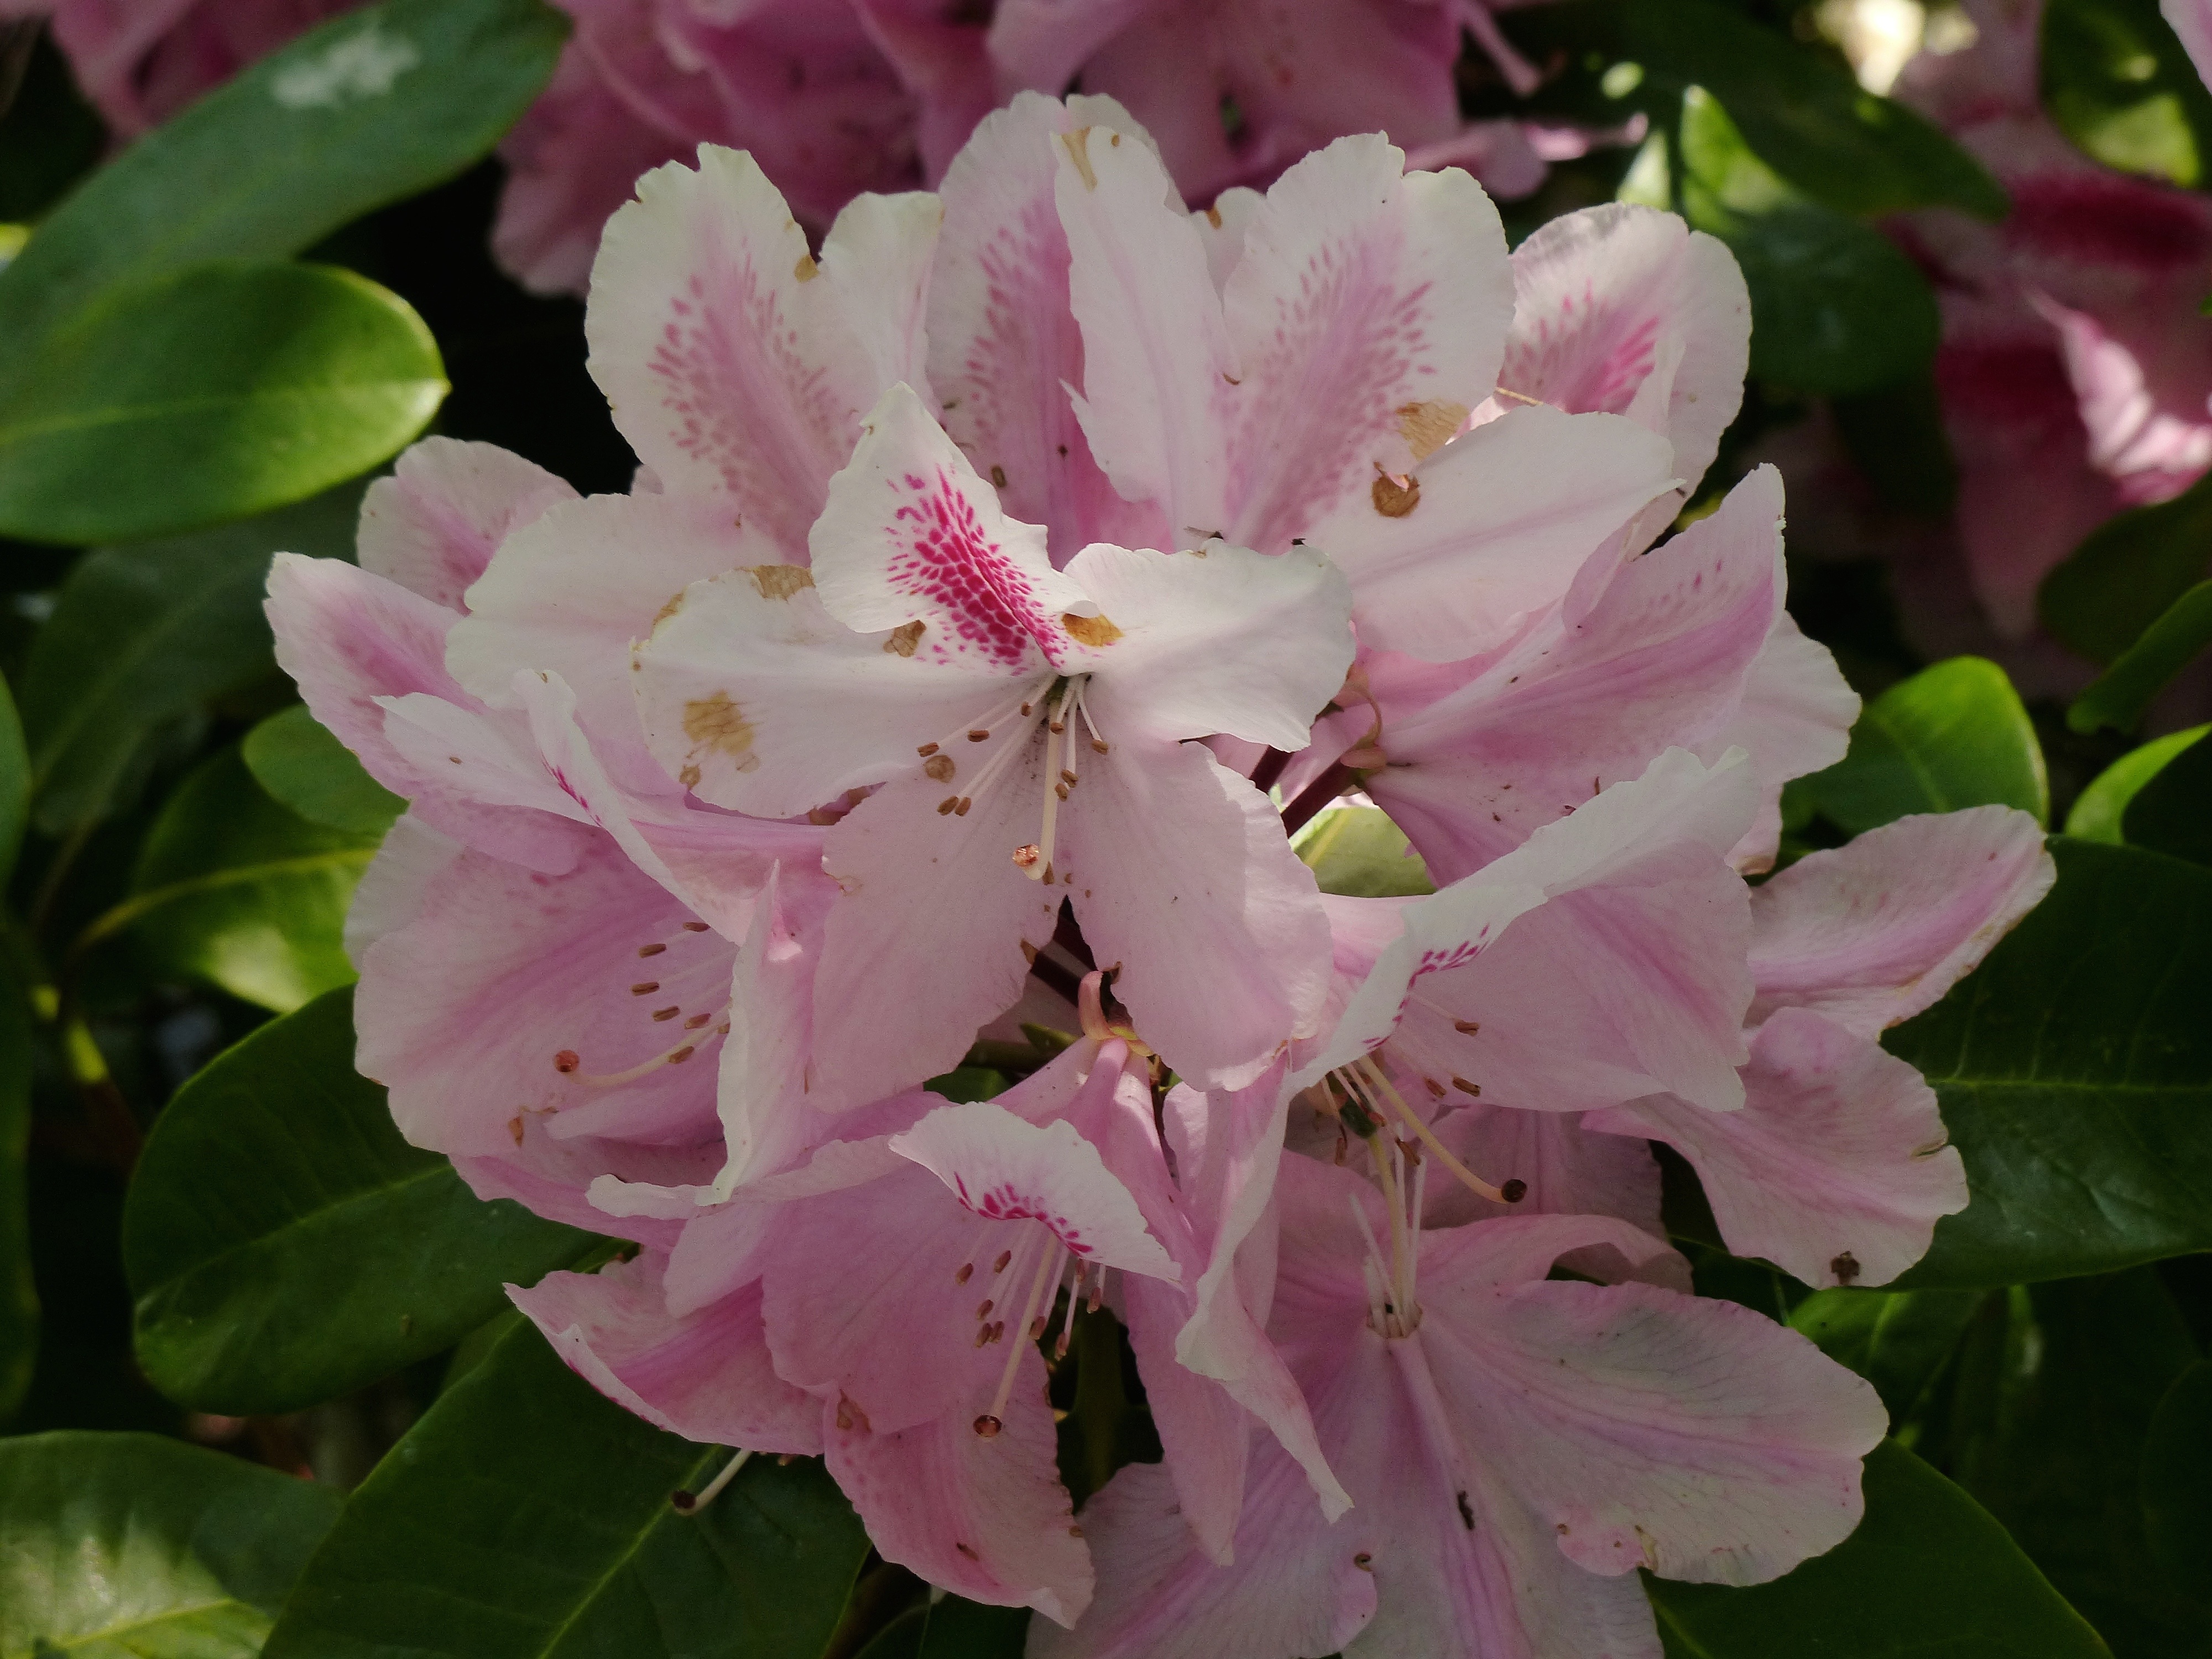
blossom, plant, flower, petal, bloom, botany, pink, flora, shrub, rhododendron, azalea, flowering plant, woody plant, land plant